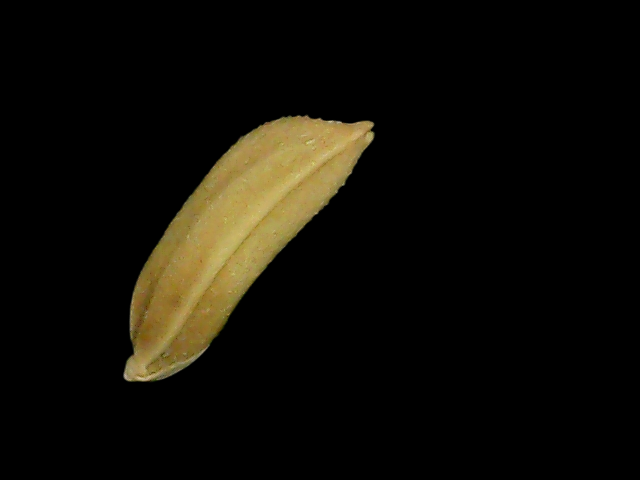
Rice variety: Bd75